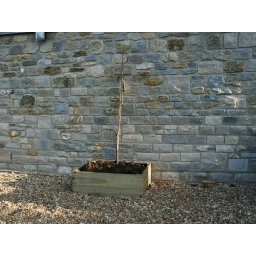
My newly planted espalier pear tree.  It is in a raised box because the ground is very wet there